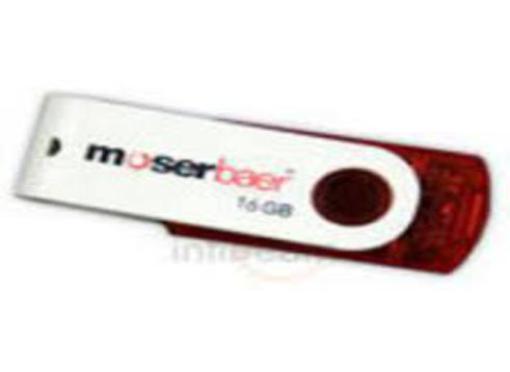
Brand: moser baer
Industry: Necessities